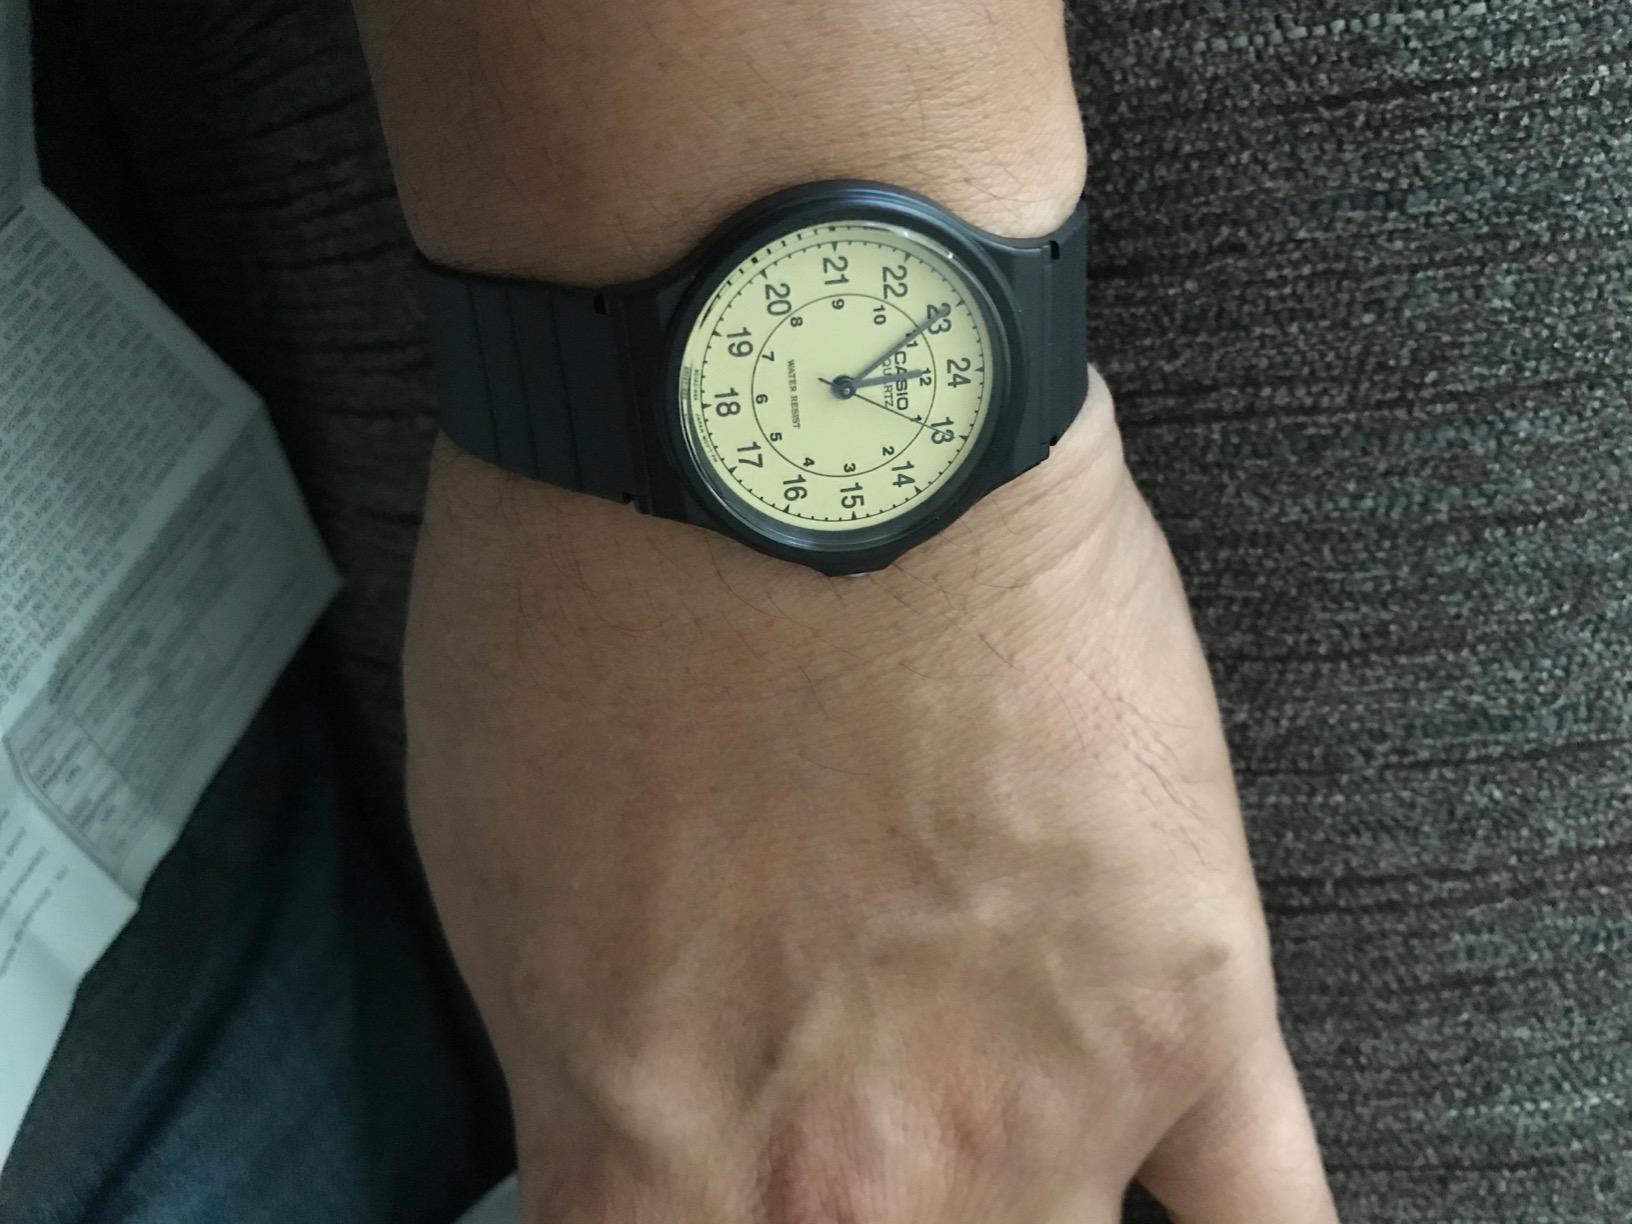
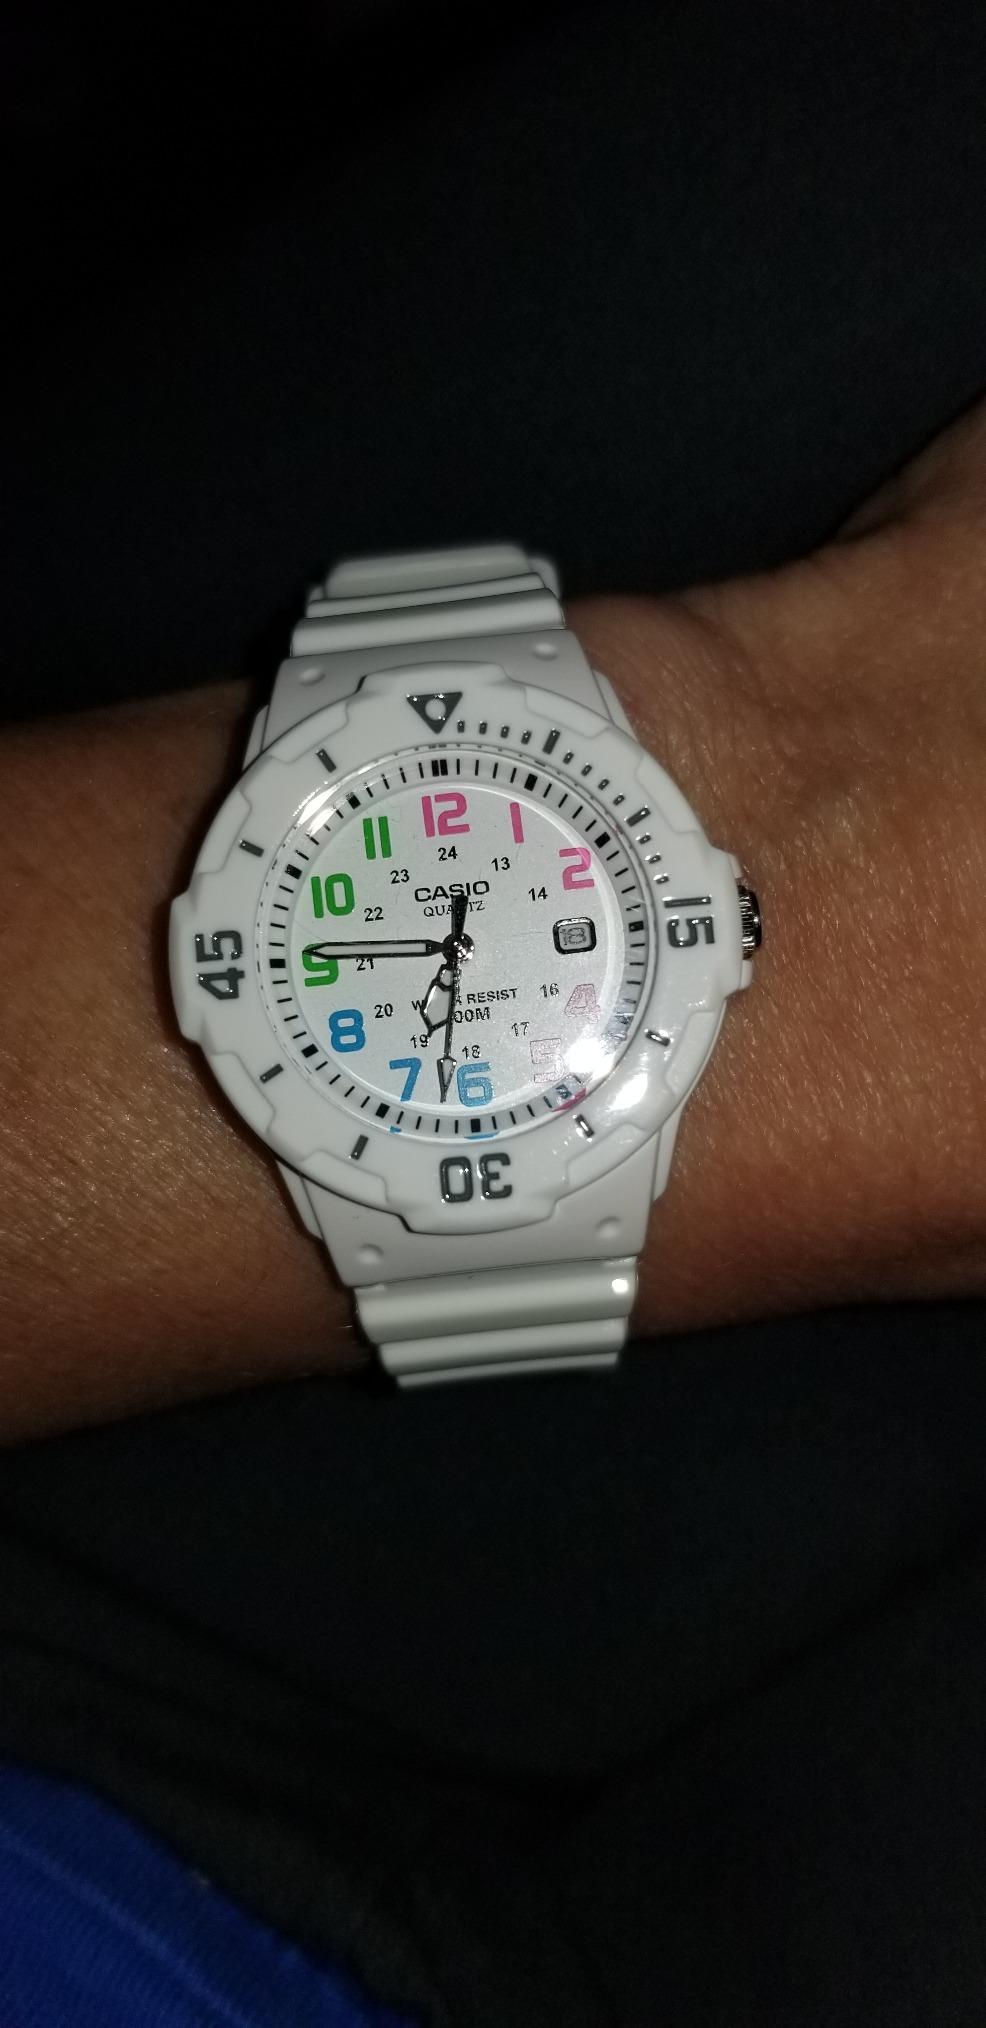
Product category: accessories_watch
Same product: no